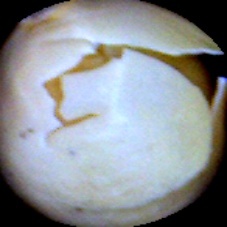
Label: Skin-damaged